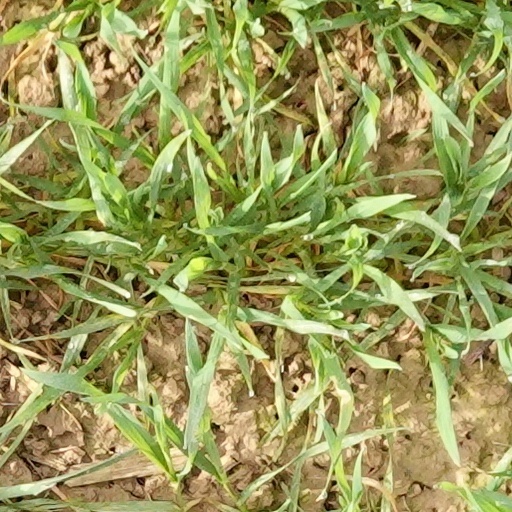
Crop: wheat